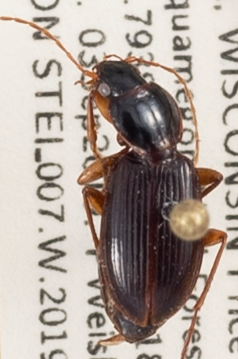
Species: Synuchus impunctatus
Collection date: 2019-09-03
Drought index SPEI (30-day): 0.694
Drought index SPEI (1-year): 2.09
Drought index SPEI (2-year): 1.28